Sorang Sompeng script

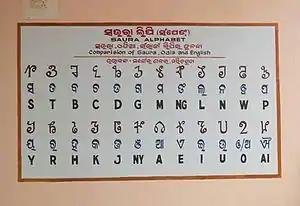
Sorang Sompeng and Odia scripts for the Sora language

The Sorang Sompeng script is used to write Sora, a Munda language with 300,000 speakers in India. The script was created by Mangei Gomango in 1936 and is used in religious contexts.